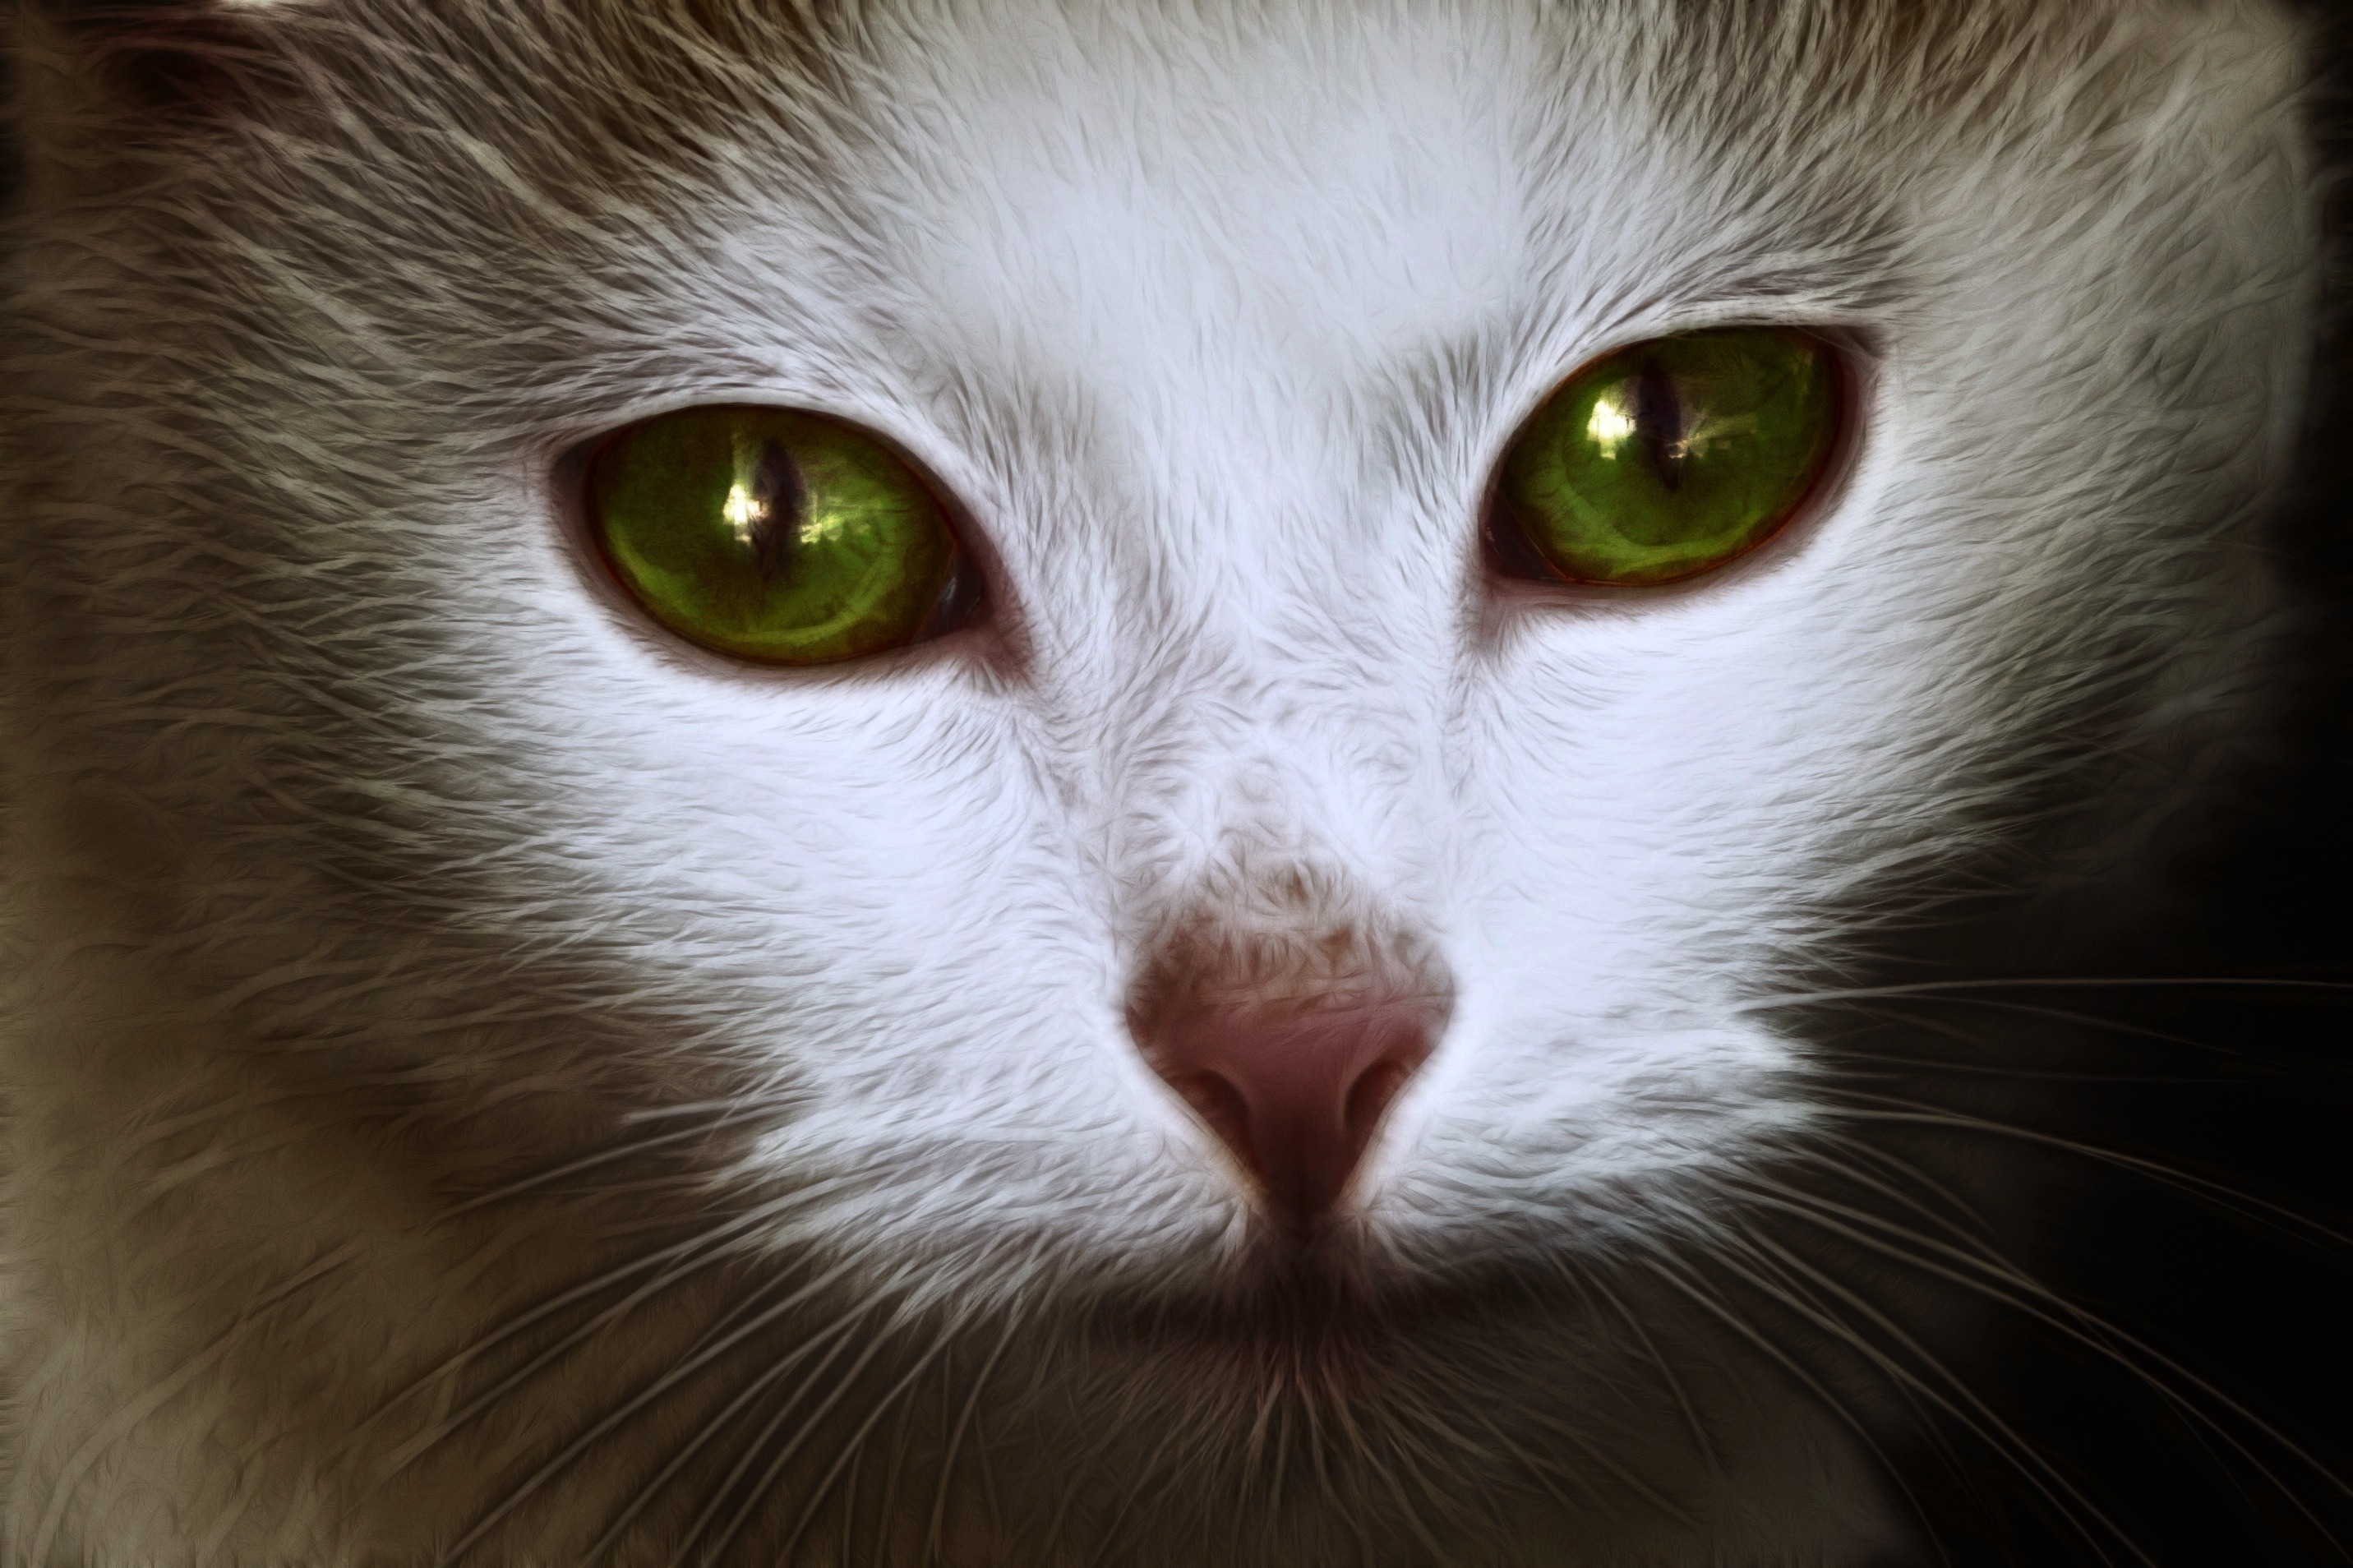
nature, white, photography, animal, pet, portrait, kitten, cat, mammal, artwork, close up, human body, face, nose, whiskers, snout, design, eye, vertebrate, beauty, surreal, graphic, fantasy, organ, digital art, cute cat, cat face, macro photography, cat's eyes, graphical, small to medium sized cats, cat like mammal, computer graphic